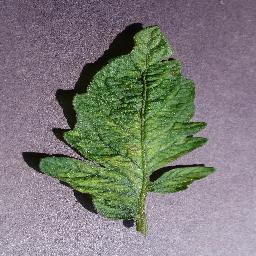
Label: Tomato___Tomato_mosaic_virus